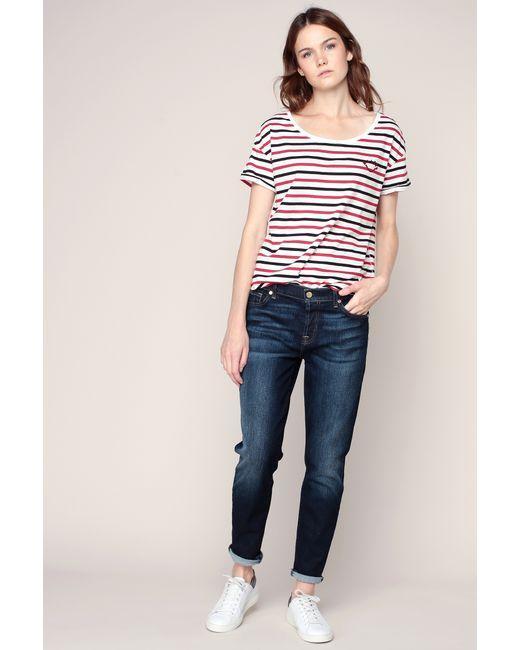
damen, Baumwoll-Elasthan, halbarm, mehrfarbig gestreift, weiß, Rundhalsausschnitt, T-Shirt